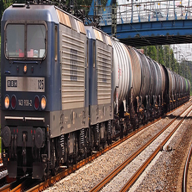
Vehicle type: Trains